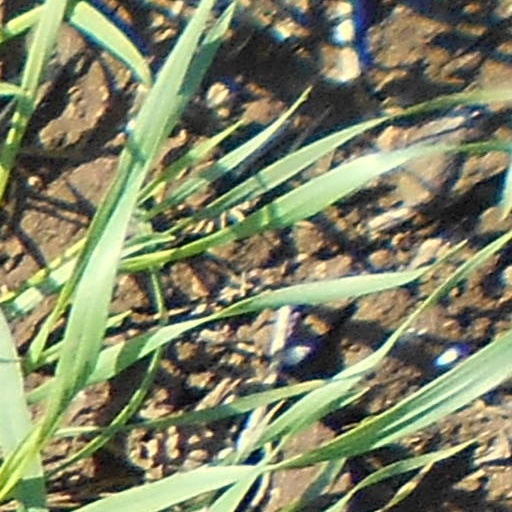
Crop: wheat